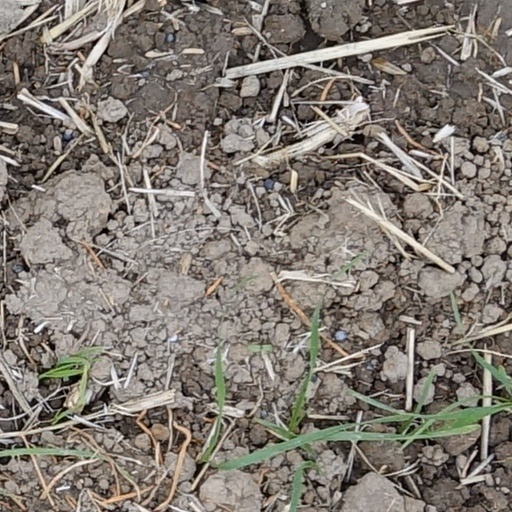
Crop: wheat